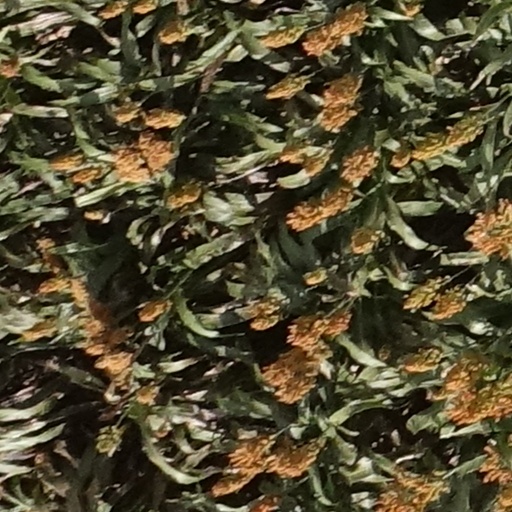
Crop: sorghum